Venues of the 2012 Summer Olympics and Paralympics

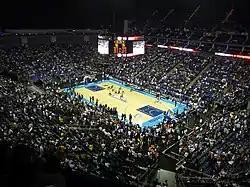
The O2 Arena (North Greenwich Arena) was the venue for gymnastics and basketball.

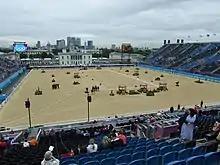
The stadium constructed at Greenwich Park for equestrian events, shown prior to the dressage Grand Prix Special competition.

The River Zone features four main venues in the Thames Gateway area straddling the River Thames: